Louis MacNeice

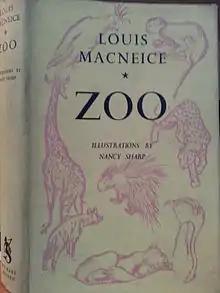
First edition dust jacket of "Zoo", (1938), illustrations by Nancy Sharp

MacNeice was awarded the CBE in the 1958 New Year Honours list. A South African trip in 1959 was followed by the start of his final relationship, with the actress Mary Wimbush, who had performed in his plays since the forties. Hedli asked MacNeice to leave the family home in late 1960. In early 1961, "Solstices" was published, and in the middle of the year MacNeice became a half-time employee at the BBC, leaving him six months a year to work on his own projects. By this time he was "living on alcohol", and eating very little, but still writing (including a commissioned work on astrology, which he viewed as "hack-work"). In August 1963 he went caving in Yorkshire to gather sound effects for his final radio play, "Persons from Porlock". Caught in a storm on the moors, he did not change out of his wet clothes until he was home in Hertfordshire. Bronchitis evolved into viral pneumonia, and he was admitted to hospital in London on 27 August, dying there on 3 September, aged 55.